Outlaws Arena Football Team

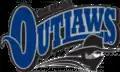
Original Logo used from 2022 through 2023

The Outlaws will be the third indoor football team to be based in Billings following the original Billings Outlaws (2000–2010) and the Billings Wolves (2015–2016).